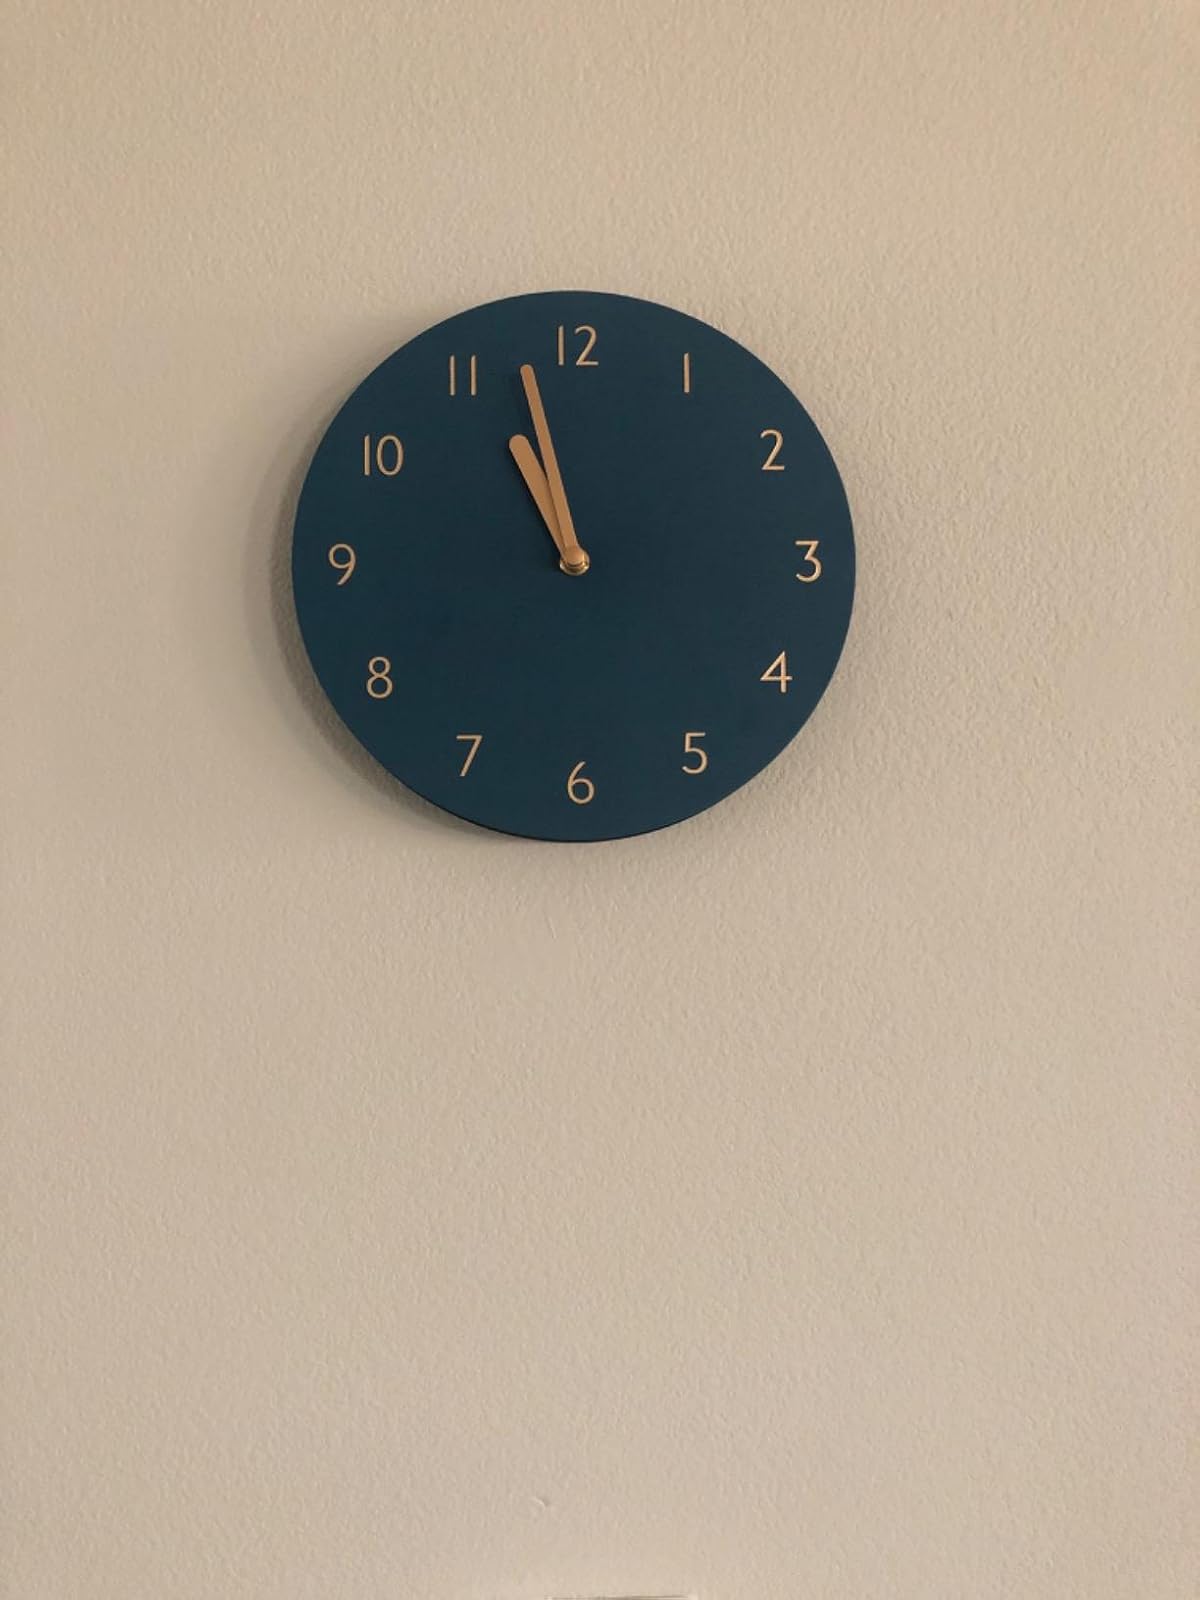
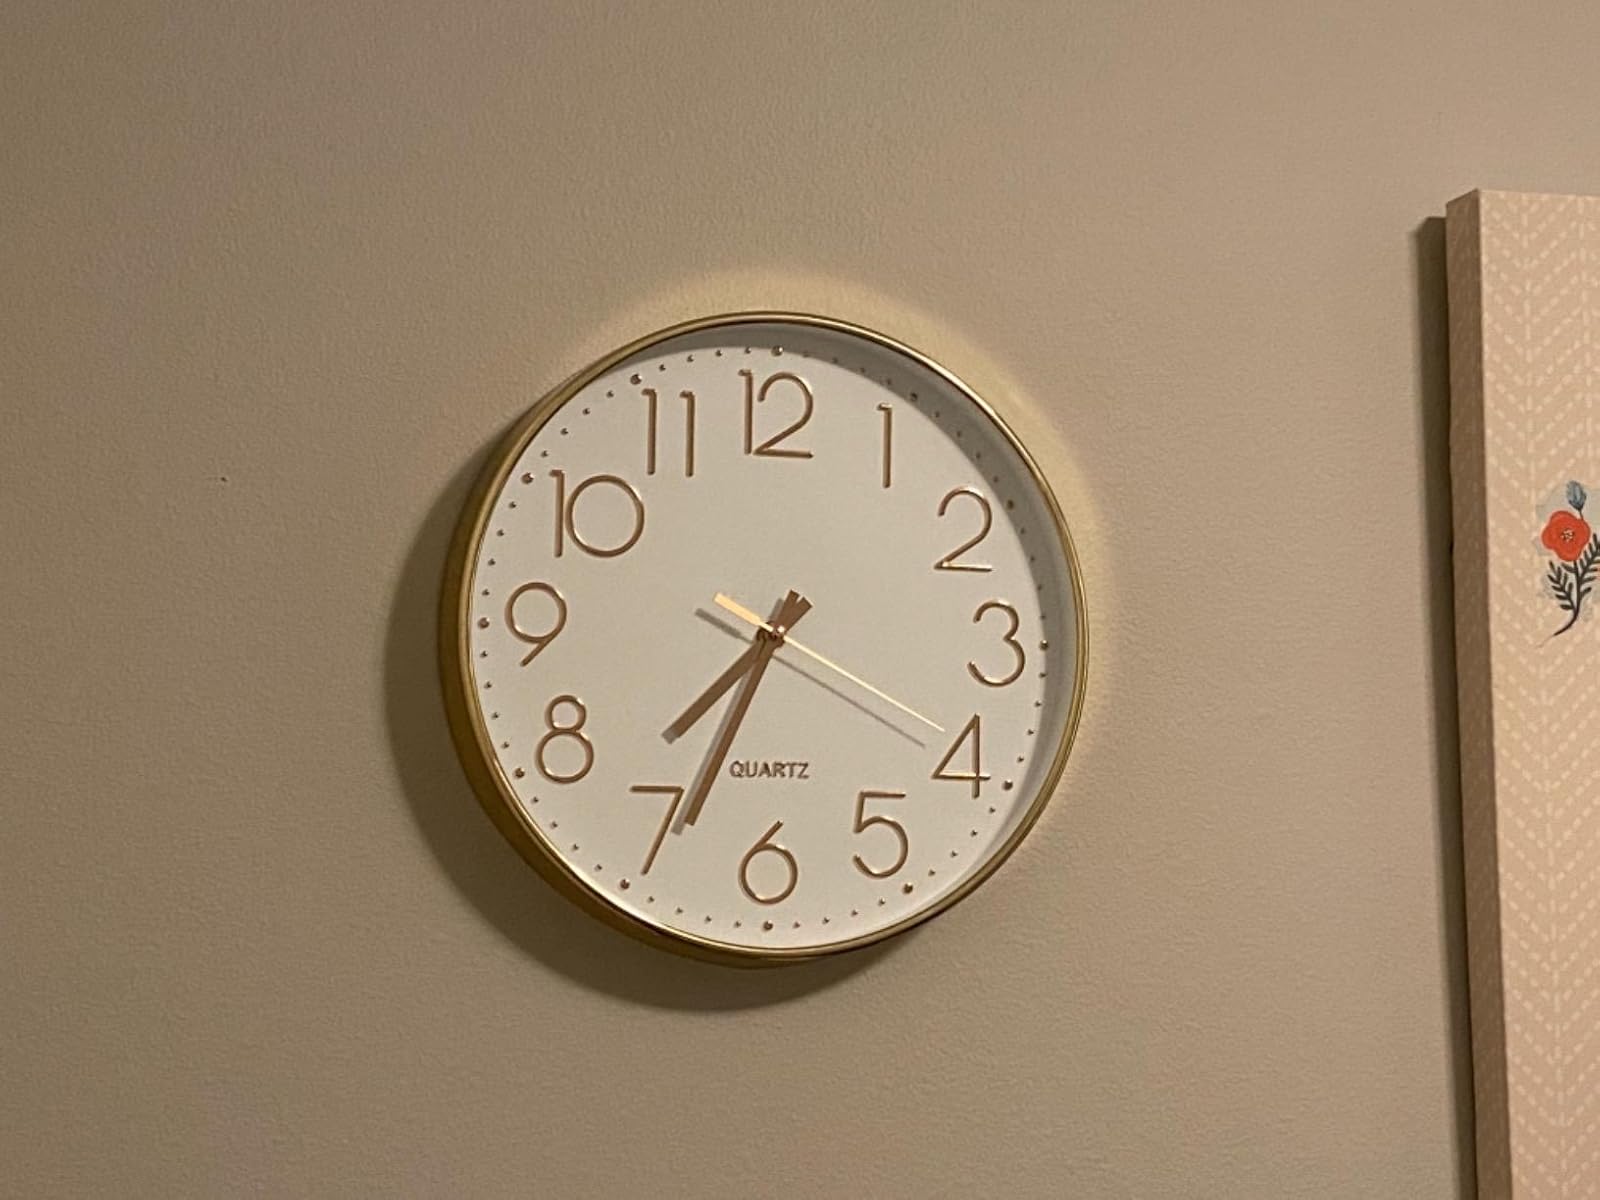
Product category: clock
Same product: no